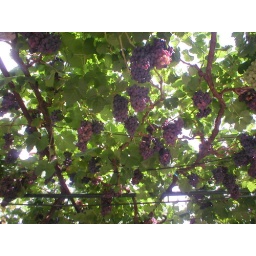
These vines formed the roof of the patio in the house we were staying in in Alfandega da fe